George and Dragon, Salisbury

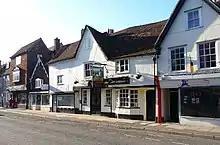
The George and Dragon

The George and Dragon is a Grade II* listed public house in Castle Street, Salisbury, Wiltshire, England, which dates from the sixteenth century.